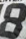
Number: 8